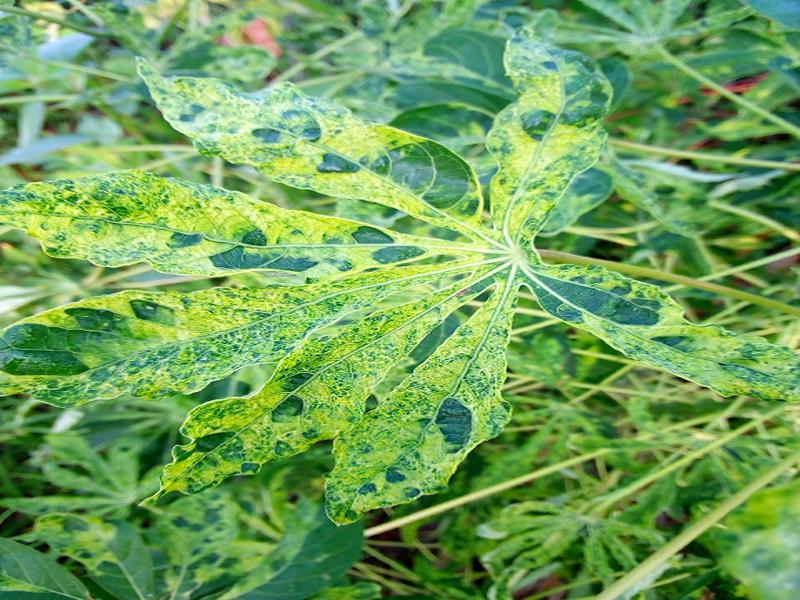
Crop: cassava
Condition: mosaic_disease